Vera Schwarz

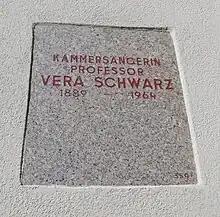
Feuerhalle Simmering, grave of Vera Schwarz

Having Jewish paternal grandparents, Schwarz was forced to leave Germany in 1933, singing in Vienna, giving a world premiere of a work by Salmhofer in 1935, and appearing as late as 1938 with Tauber in Lehar's "Das Land des Lächelns". A few months after this performance, she emigrated first to England (where she sang Lady Macbeth in Glyndebourne), then to the United States, where she appeared in Chicago and in San Francisco, but concentrated mostly on concert appearances (including concerts at the Los Angeles German-Jewish club)), and teaching in New York, and in Hollywood. Here she coached Risë Stevens and Marni Nixon.